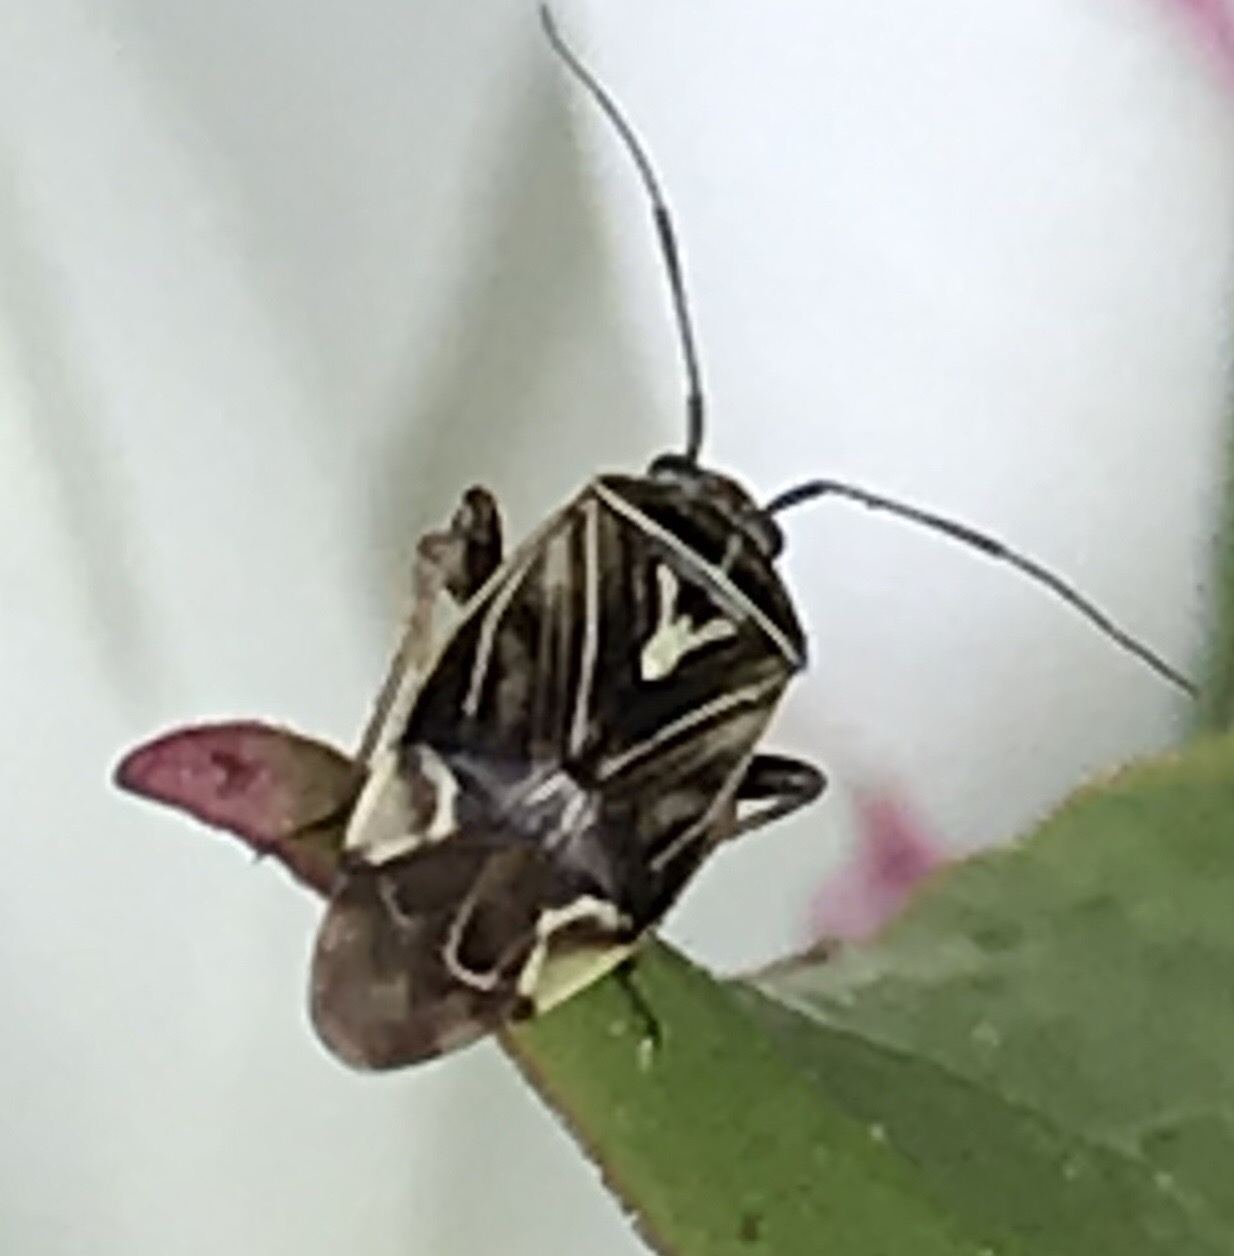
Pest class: lygus_bug